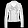
Label: Coat